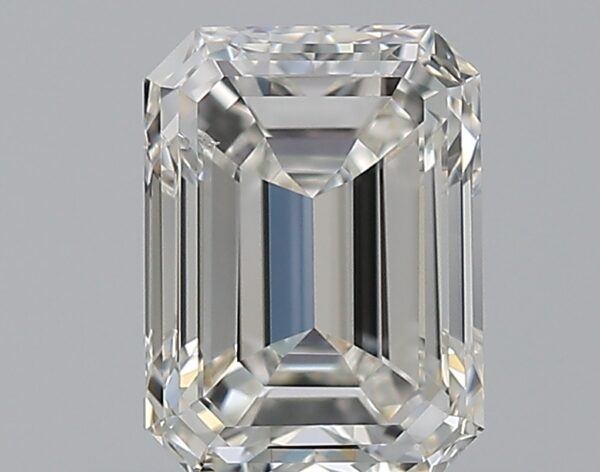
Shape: emerald
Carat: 0.7
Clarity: VS2
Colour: G
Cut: VG
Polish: EX
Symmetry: GD
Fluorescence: ST
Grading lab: GIA
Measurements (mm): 5.8 x 4.3 x 2.87